Rene Pauritsch

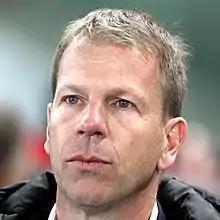
Pauritsch in 2015

Rene Pauritsch (born 4 December 1964) is an Austrian football manager and former player who played as a forward.